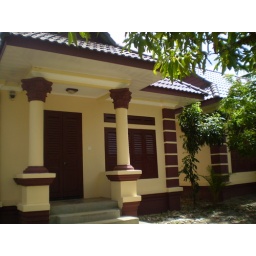
The stone bungalow in the middle of the all season green tropical trees.